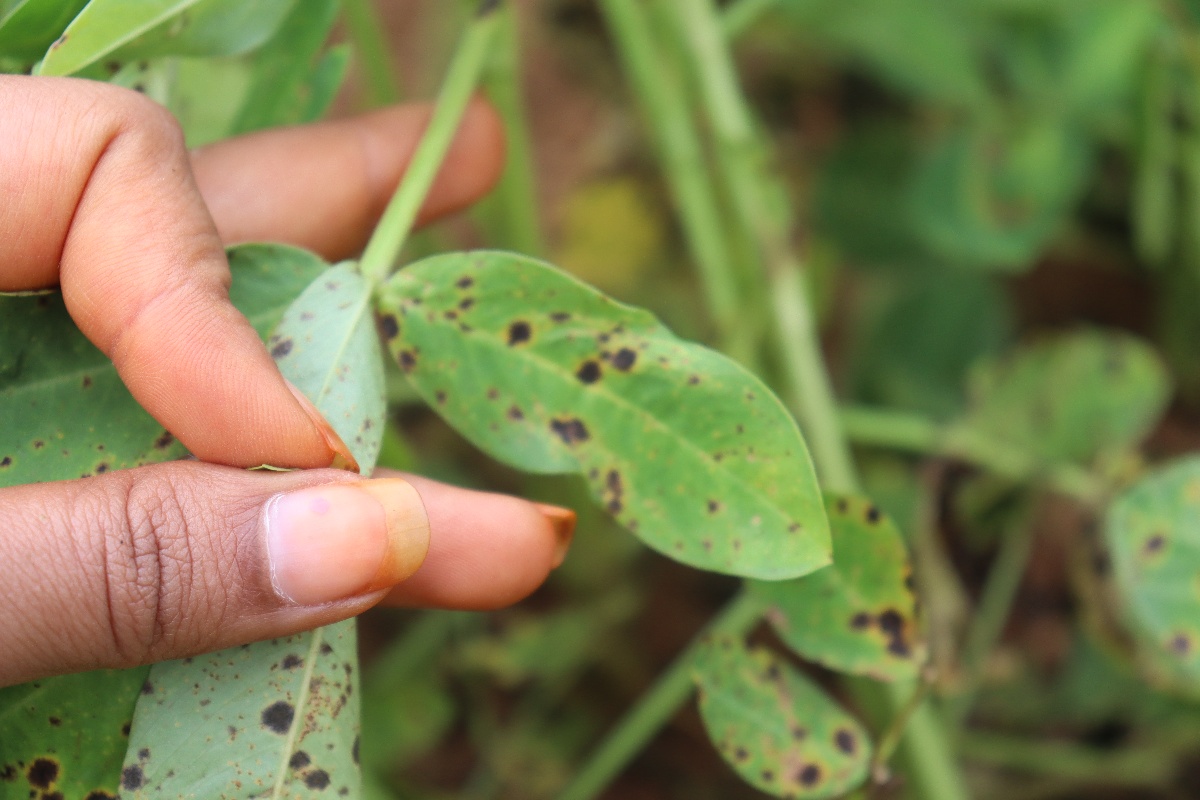
Label: late leaf spot